Irish Rebellion of 1798

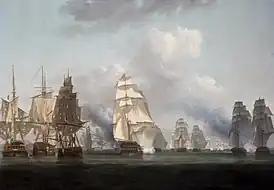
Battle of Tory Island, 12 October 1798, painted by Nicholas Pocock

The first clashes of the rebellion took place just after dawn on 24 May in County Kildare. After the Munster mail coach was attacked on its approach to Naas on the night of the 23rd, as 1,000 to 3,000 men approached the town. Their pikes could not prevail against grapeshot and steady musket fire. A garrison of less than 200 routed the rebels, with a small cavalry detachment cutting down over a hundred as they fled.